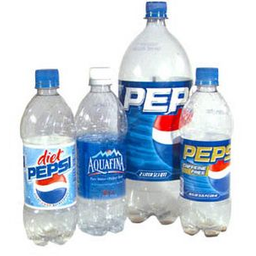
Label: bottles